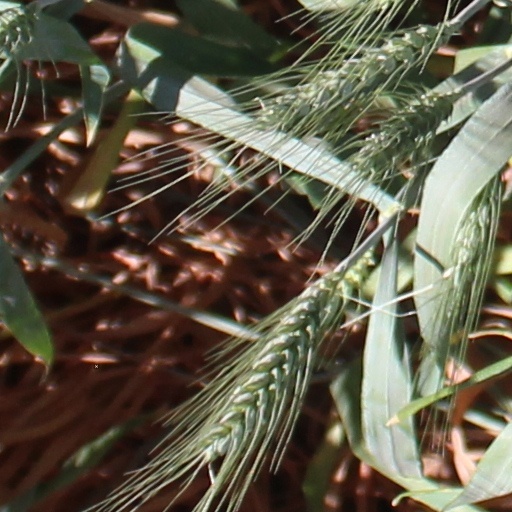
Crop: wheat